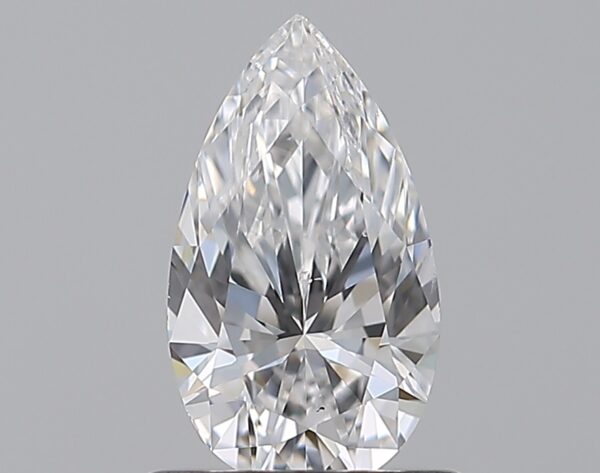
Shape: pear
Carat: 0.7
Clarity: SI1
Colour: D
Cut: EX
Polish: EX
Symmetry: VG
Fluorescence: M
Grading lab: GIA
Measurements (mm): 8.27 x 4.72 x 3.02